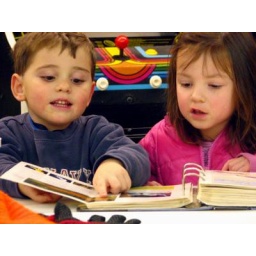
I'm pretty sure it was a book of fish in Pennsylvania.